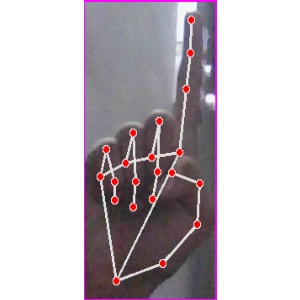
अक्षर: क